Enugu–Port Harcourt Expressway

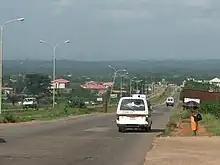
Enugu axis, Enugu-Port Harcourt Expressway

The project entails the construction of a 51.6-kilometre road connecting Umuahia and Aba, Abia State. It is a significant southeast road that connects at least five states in the Eastern area, including Enugu, Anambra, Abia, Imo, and Rivers.